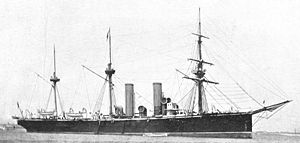
HMS Leander (1882)
Den engelsk beskyttede krydser Leander, søsat i 1882
Den engelske beskyttede krydser Leander var baseret på de ubeskyttede krydsere Iris og Mercury. I forhold til disse var der satset på kraftigere kanoner og et panserdæk, og lidt mindre på hastigheden. På den måde blev Leander-klassen de første beskyttede krydsere i den britiske flåde, selv om Royal Navy selv betegnede dem som krydsere af 2. klasse. På grund af deres forholdsvis lave fart og langsomtskydende kanoner blev de fire skibe af Leander-klassen hurtigt forældede, og ingen af dem nåede at tjene i mere end 20 år. Leander var det fjerde af seks skibe i Storbritannien med dette navn, hvoraf én var en del af flåden i New Zealand. Leander var en person i den græske mytologi. I følge legenden var han forelsket i præstinden Hero, og fik hjælp af kærlighedsgudinden Afrodite.